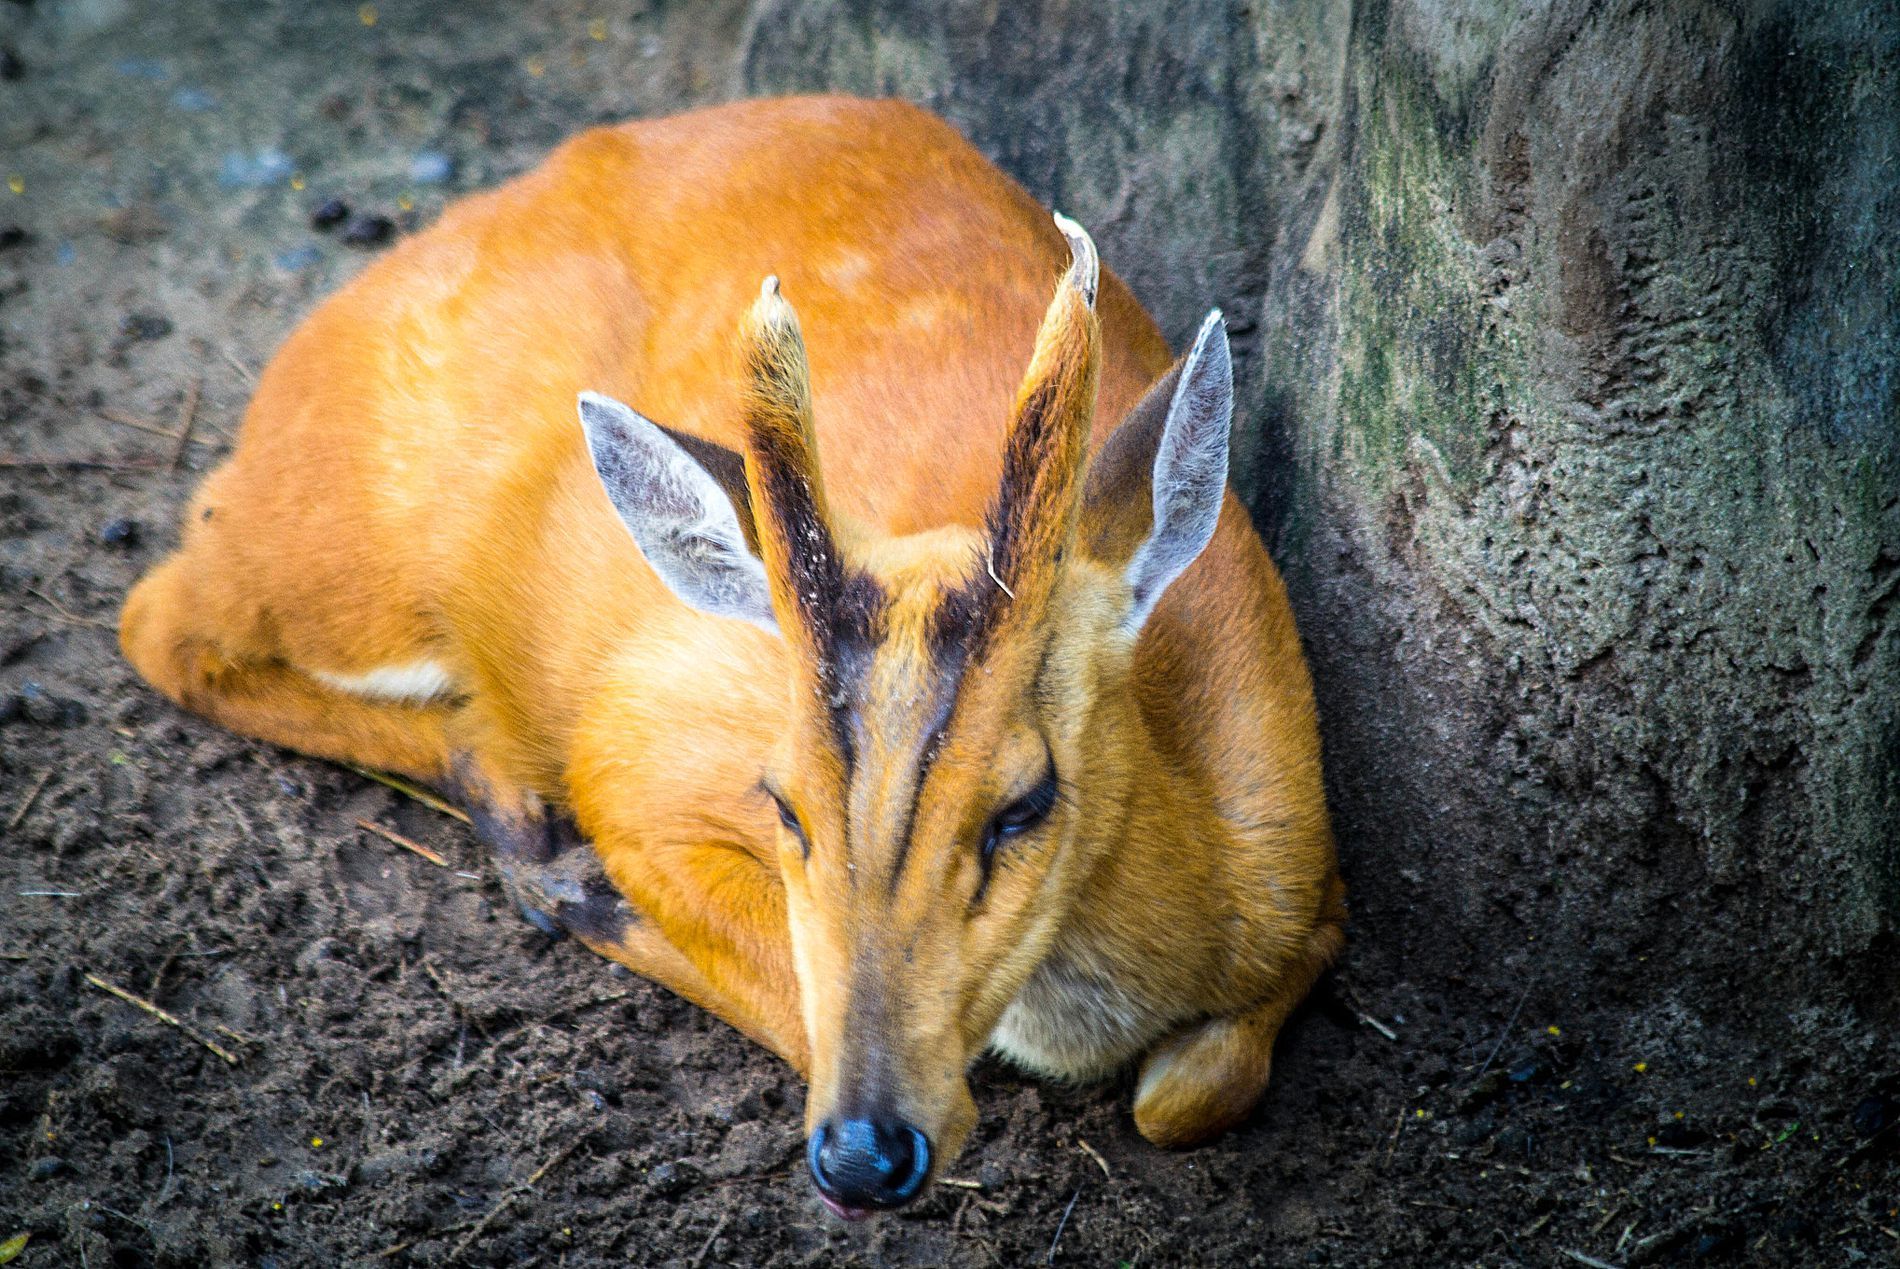
Sad Impala
The image depicts a small impala animal with golden-brown fur, dark facial features, and two small, curved horns. The animal sits quietly and sadness on the ground, its legs tucked under its body, its head tilted slightly. The ground beneath it is moist soil, and next to it is a rough tree trunk. The lighting highlights the details of the animal's fur and facial features.
The scene captures a peaceful natural moment as a young impala rests next to a rough tree . Underneath, dark, moist soil contrasts with the animal's golden-brown fur. The animal sits quietly. The lighting gently highlights its slightly sad-looking face, the details of its fur, and its small horns, enhancing the peaceful atmosphere of the image. The genre of the scene is "Wildlife/Nature Photography".
Labels: Animal, Deer, Mammal, Wildlife, Pig, Antelope, Zoo, Impala
Camera: Canon Canon EOS 60D
Lens: EF70-300mm f/4-5.6 IS USM, Canon EF 70-300mm f/4-5.6 IS USM
Aperture: F5.6
Exposure: 1/40 sec
ISO: 100
Focal length: 240.0 mm